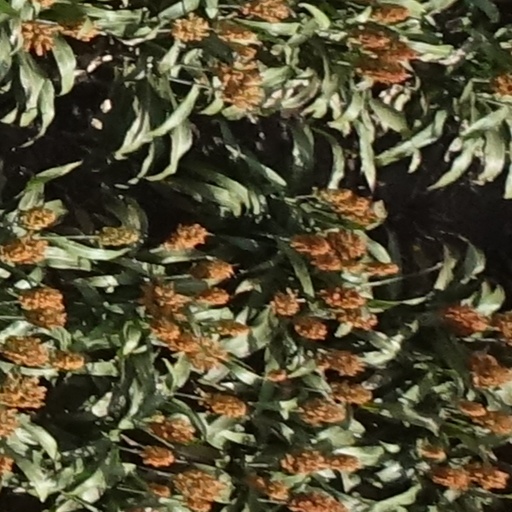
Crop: sorghum